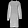
Label: Dress